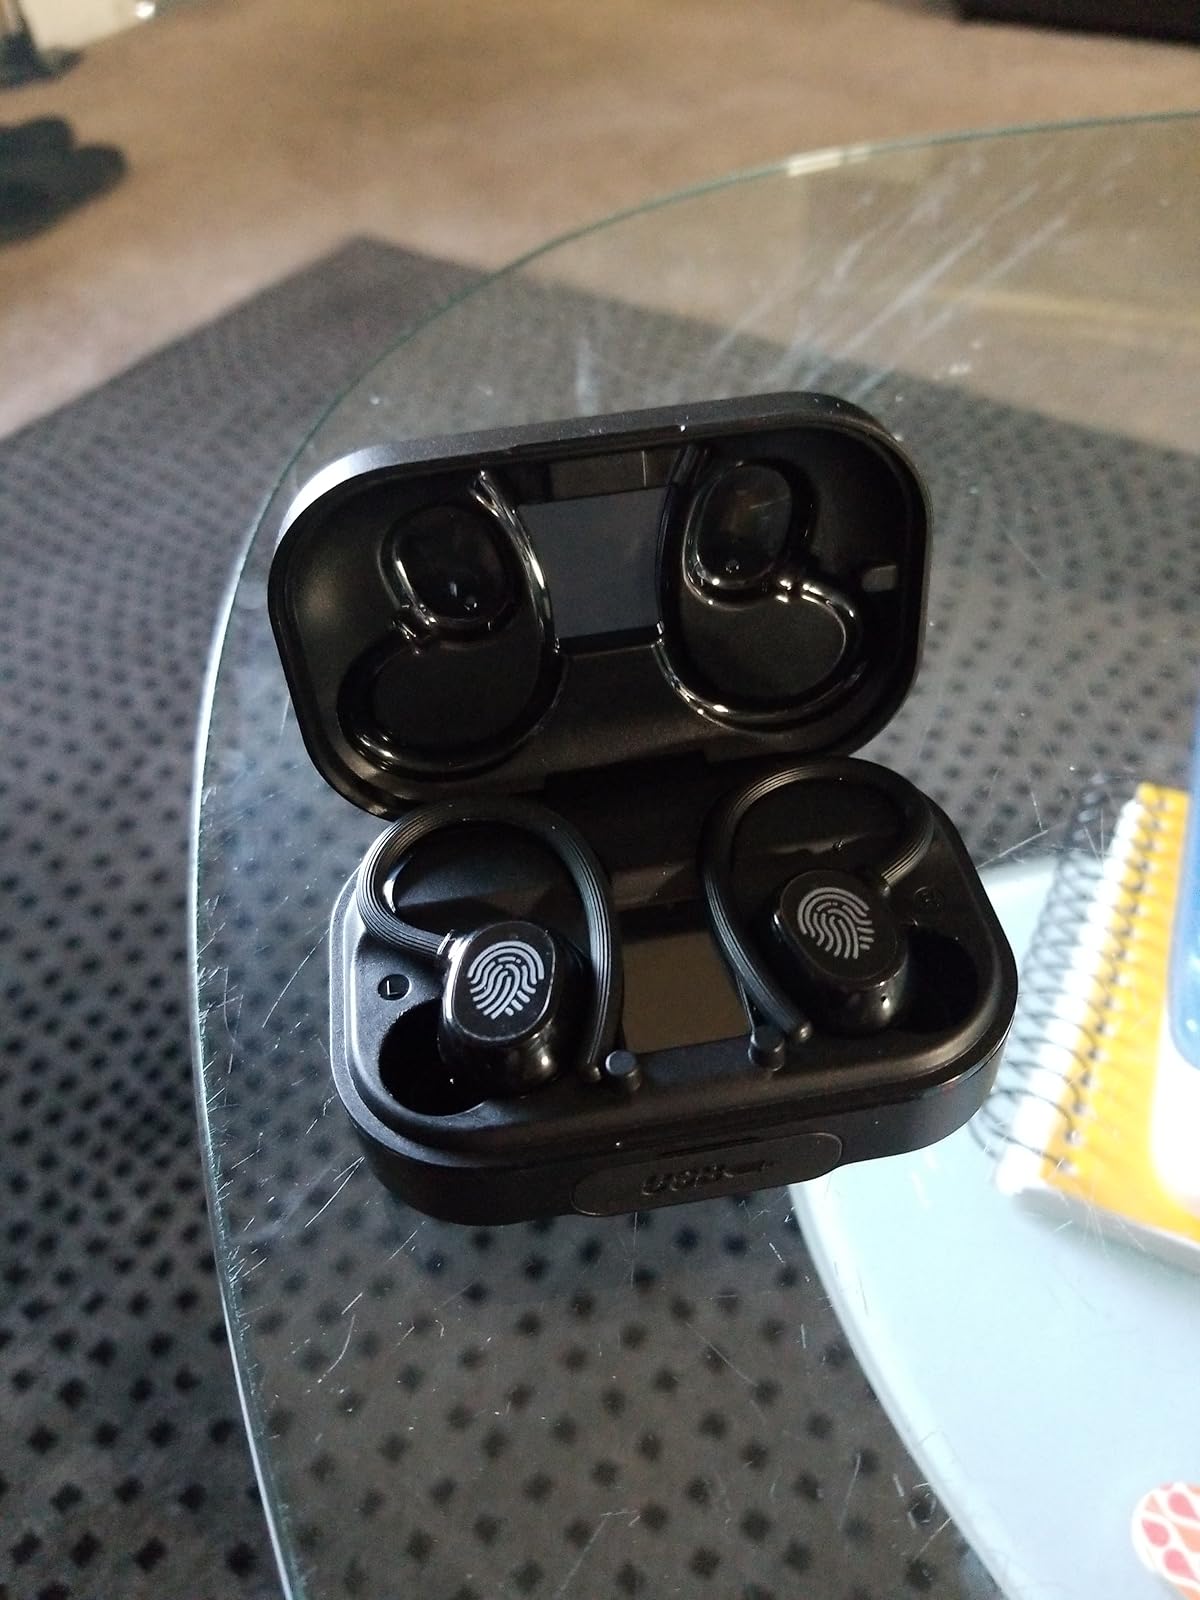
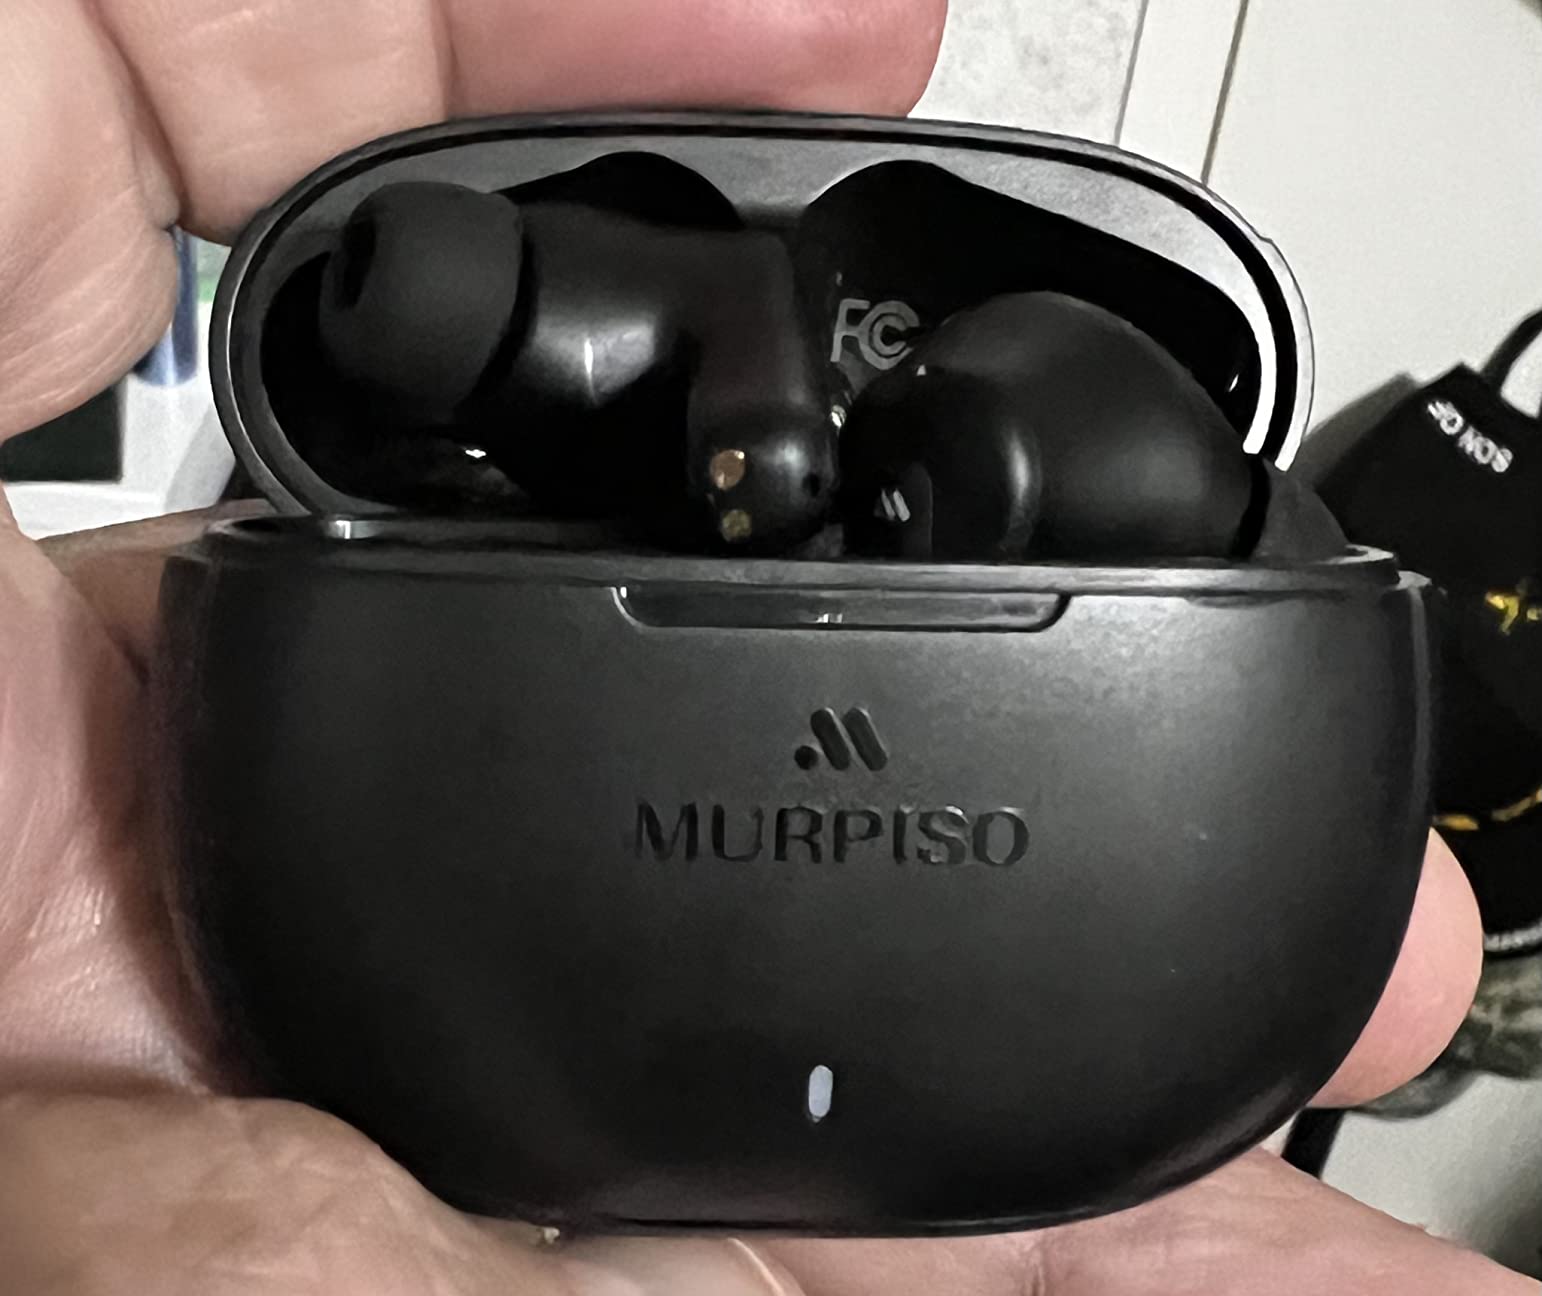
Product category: earbuds
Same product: no